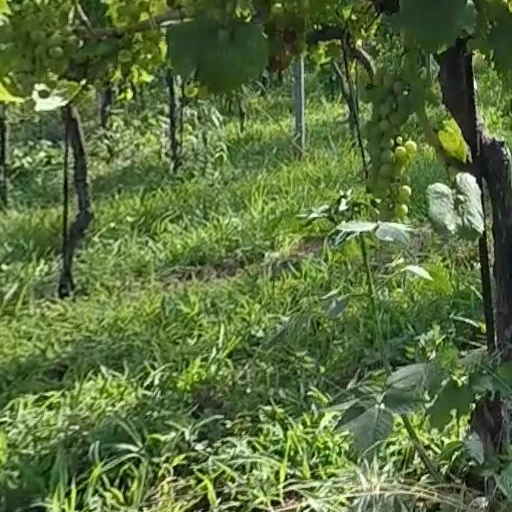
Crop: grape